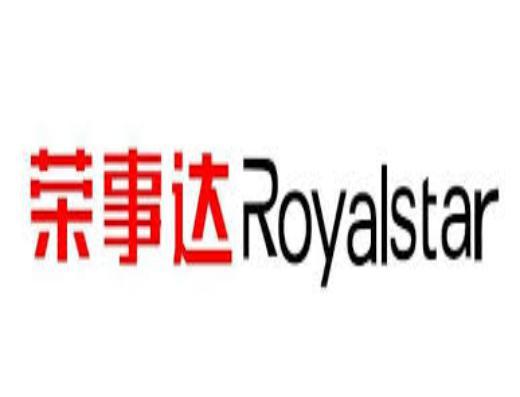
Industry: Necessities